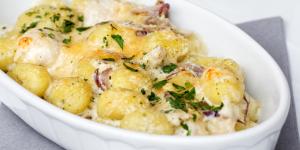
noquis de papa con pollo